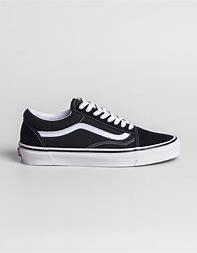
Brand: Vans
Model: UA Old Skool 36 DX